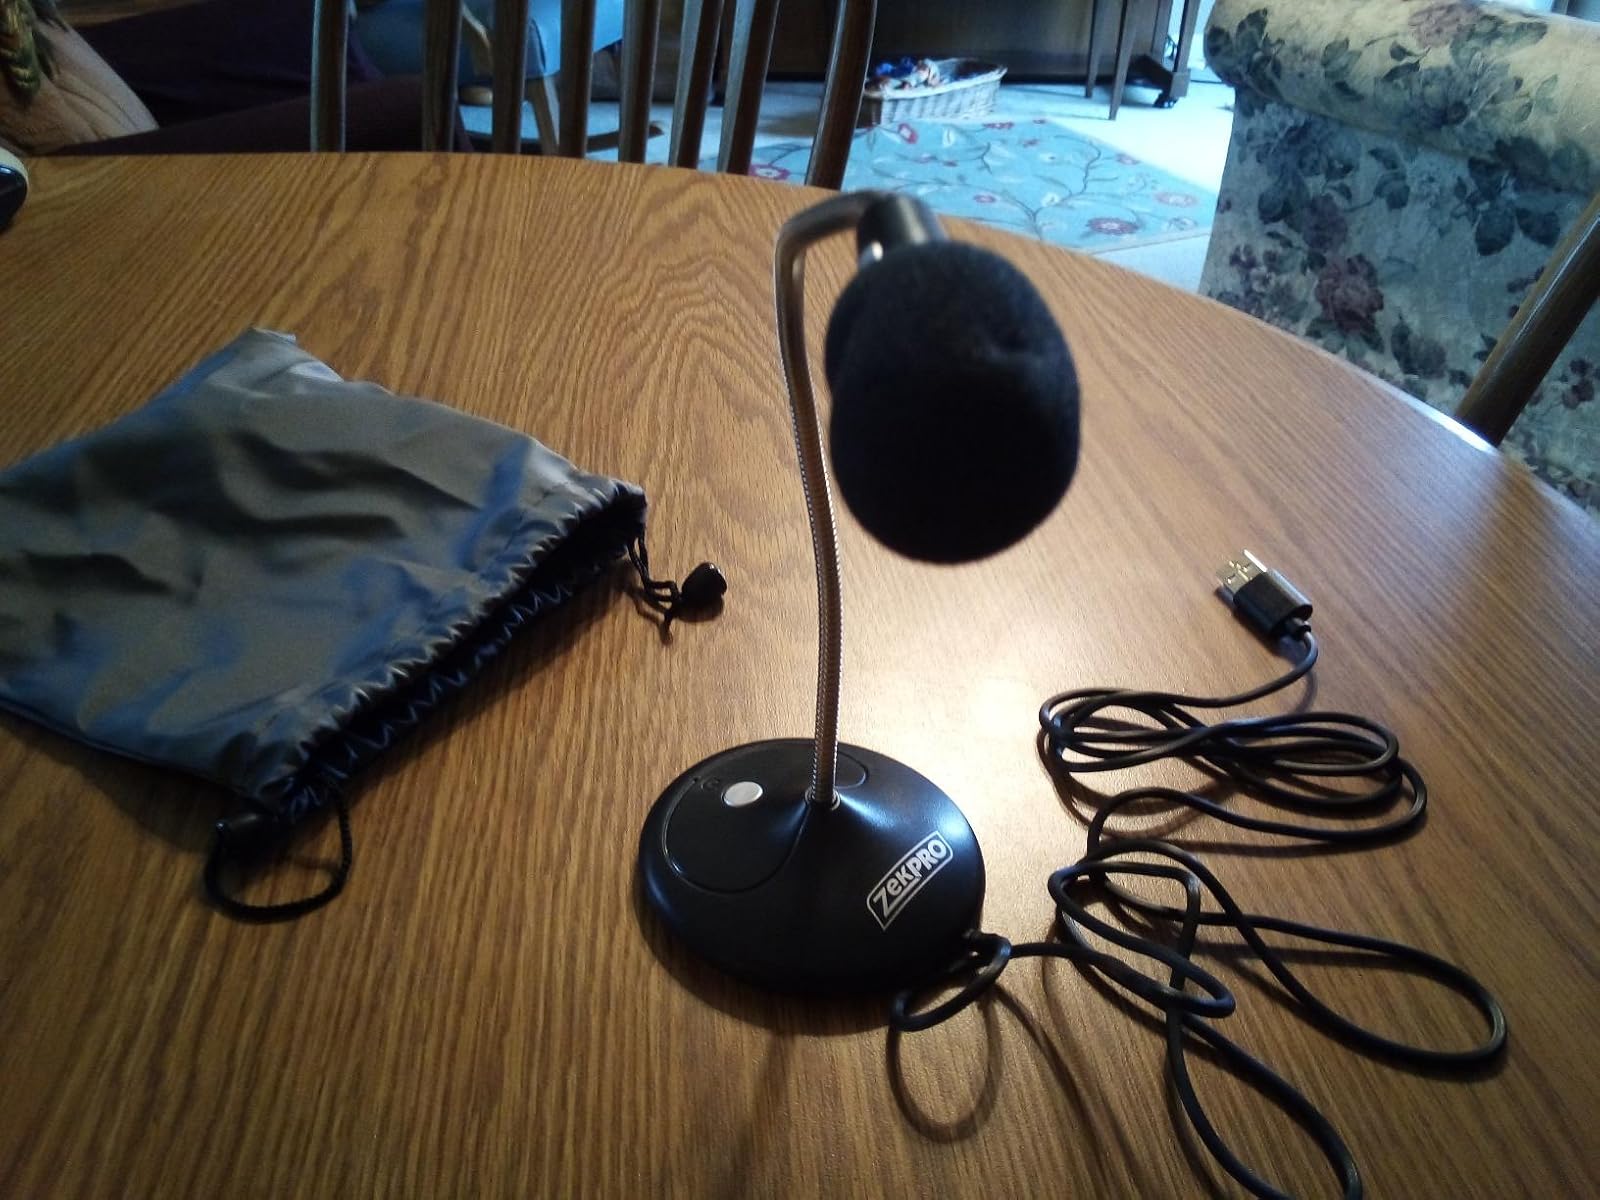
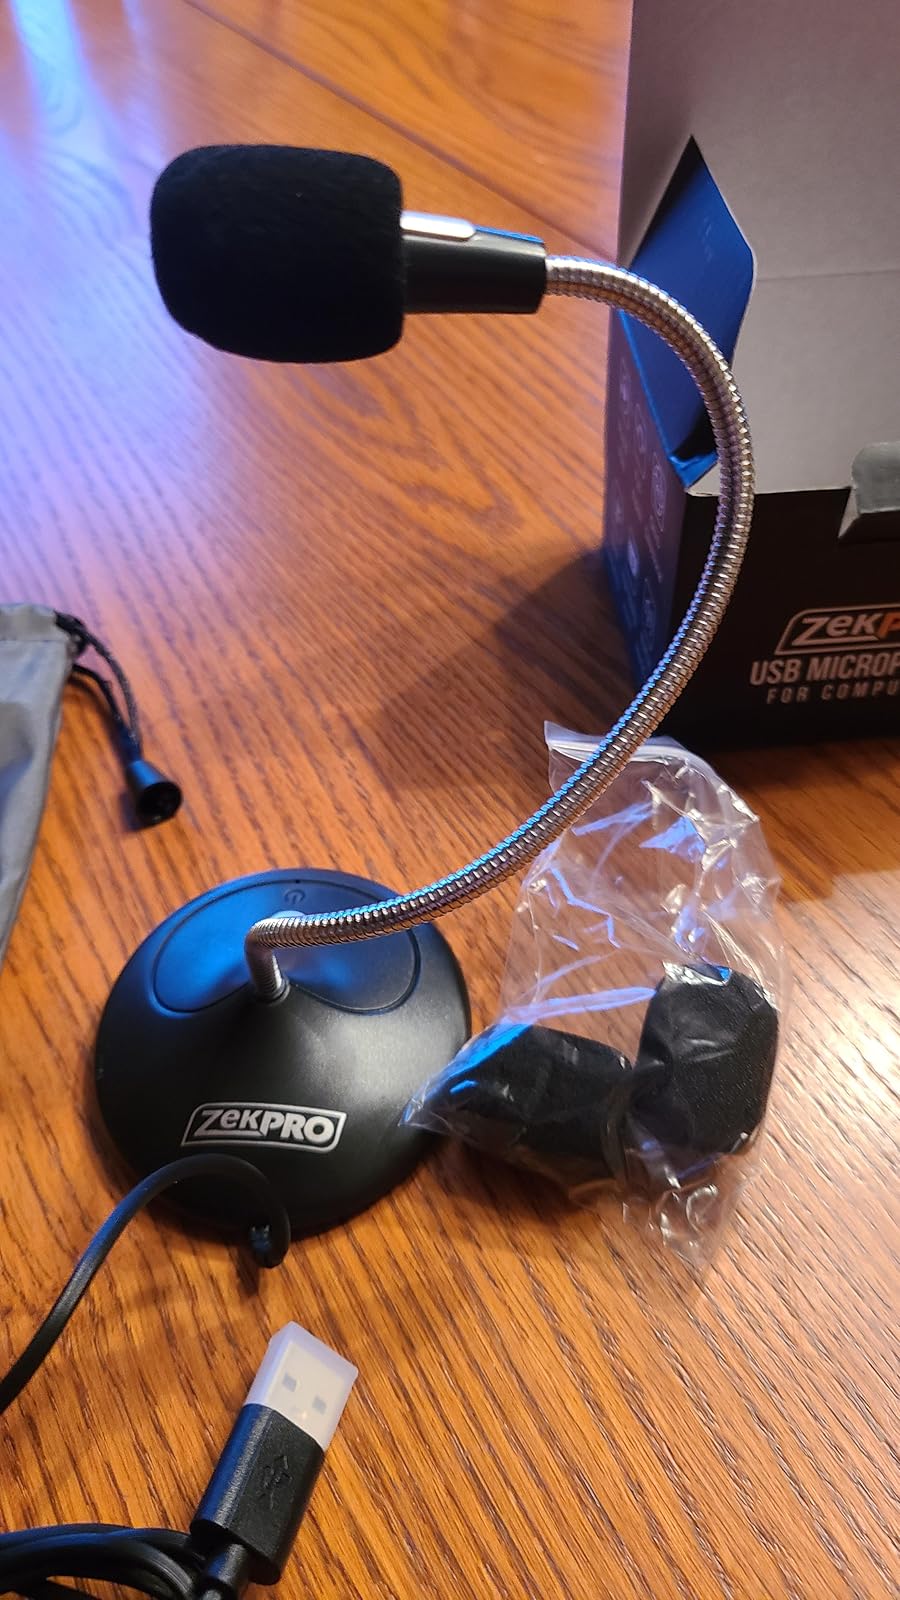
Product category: microphone
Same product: yes